Enhanced Graphics Adapter

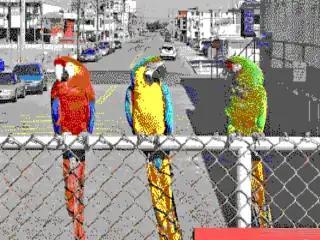
EGA  × 16 colors, CGA-compatible palette

Many EGA cards have DIP switches on the back of the card to select the monitor type. If CGA is selected, the card will operate in 200-line mode and use 8×8 characters in text mode. If EGA is selected, the card will operate in 350-line mode and use 8×14 text.